Si accettano miracoli

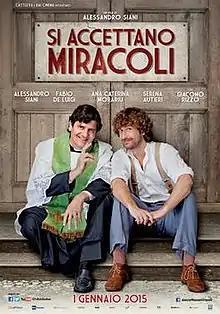

Si accettano miracoli is a 2015 Italian comedy film starring and directed by Alessandro Siani. The film was released on January 1, 2015 to generally positive reviews and favorable responses.